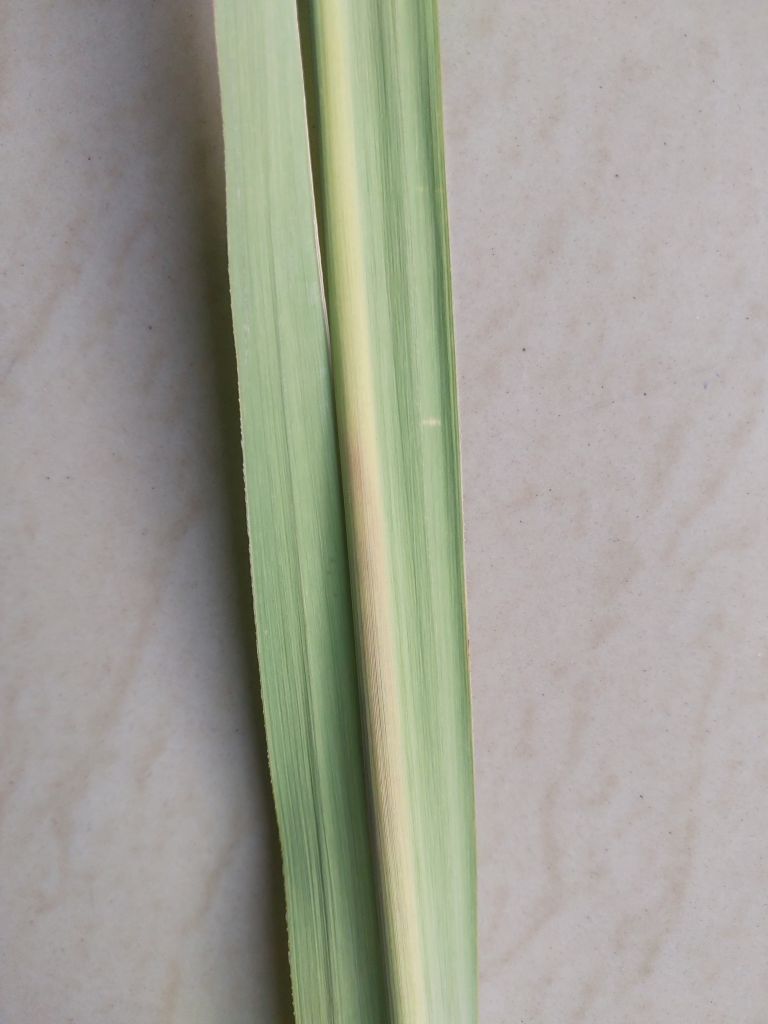
Label: Brown Spot